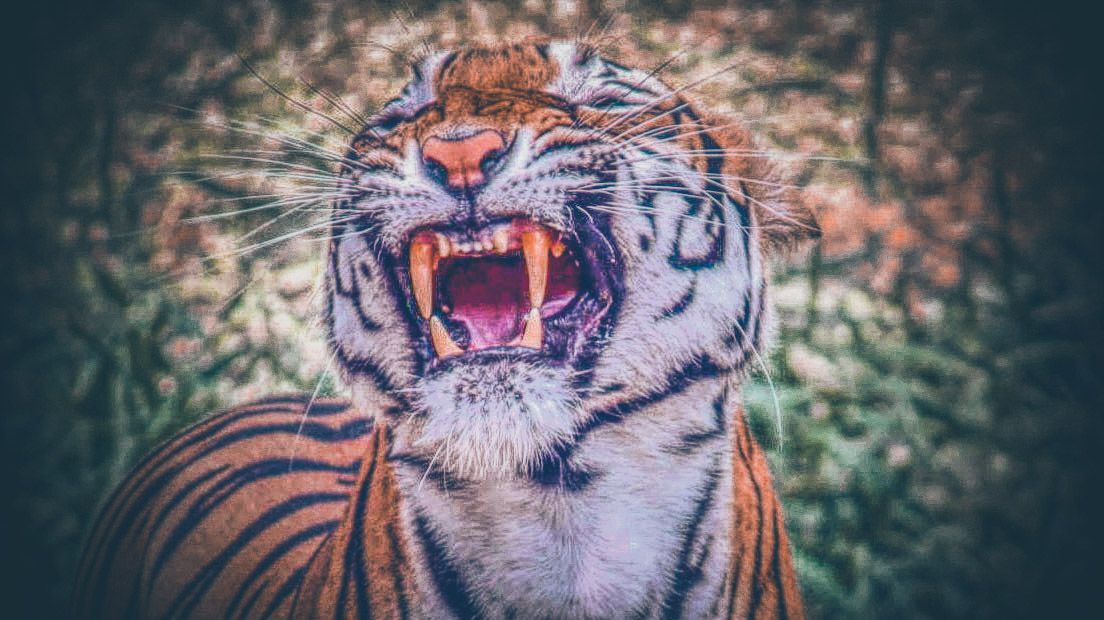
A Ferocious Tiger.
The image shows a tiger with a predatory jaw and sharp fangs. Its appears in front if a blurry background, which focuses on the details of the tiger.
Close shot. The image shows a tiger. The lighting is simple, casting a soft glow on the tiger's body, fangs, and jaw. The colors are natural, including the orange and black of the tiger. The scene focuses on the tiger's strength and ferocity and gives a sense of fear.
Labels: Animal, Mammal, Tiger, Wildlife, Body Part, Mouth, Person, Teeth, Zoo, Blurry Background
Camera: Canon Canon EOS 3000D
Lens: EF-S55-250mm f/4-5.6 IS II
Aperture: F5.6
Exposure: 1/400 sec
ISO: 400
Focal length: 250.0 mm